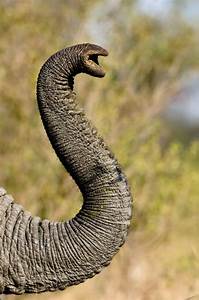
Label: elephant